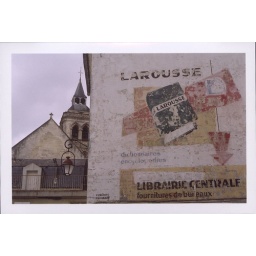
Dilapidated advertising for Larousse publishing house painted on building in Cognac, France, August 2006